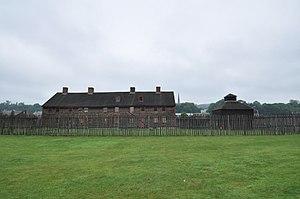
Le Fort Western était un avant-poste colonial, avec une palissade en bois, construit en 1754 près de la rive de la rivière Kennebec. Il ne fut jamais attaqué ; il est situé dans la ville d'Augusta dans l'État du Maine, États-Unis.